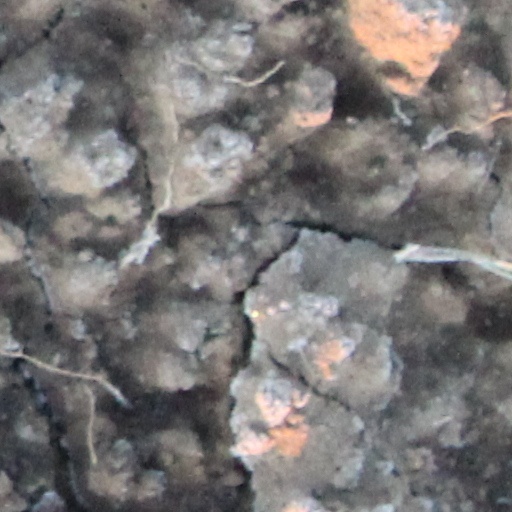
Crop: wheat